Princess Margaret, Countess of Snowdon

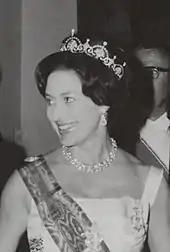
Margaret in 1965

Both parties in the marriage regularly engaged in extramarital relationships. Lord Snowdon had a series of affairs, including with long-term mistress, Ann Hills, and Lady Jacqueline Rufus-Isaacs, daughter of the 3rd Marquess of Reading. Anne De Courcy's 2008 biography summarises the situation with a quote from a close friend: "If it moves, he'll have it."